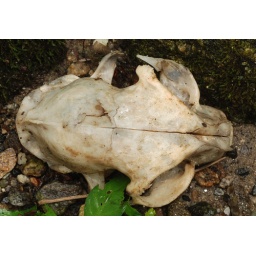
Perhaps struck by car on road not far upstream. New Milford, CT 6/6/10